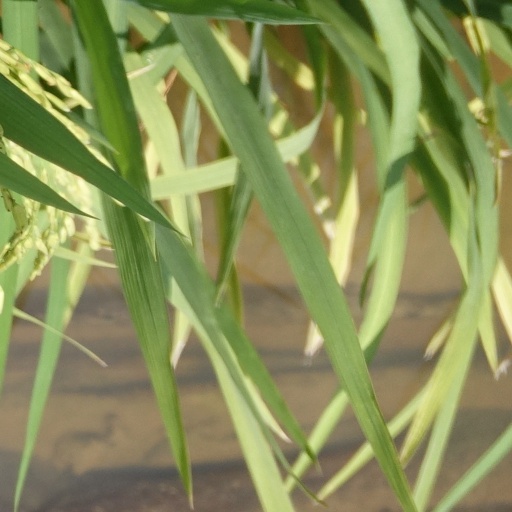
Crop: rice